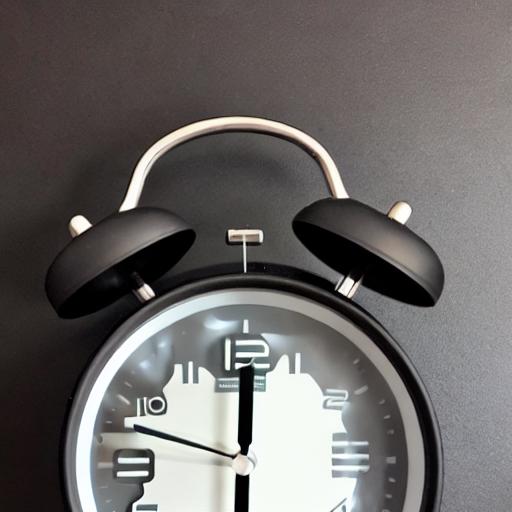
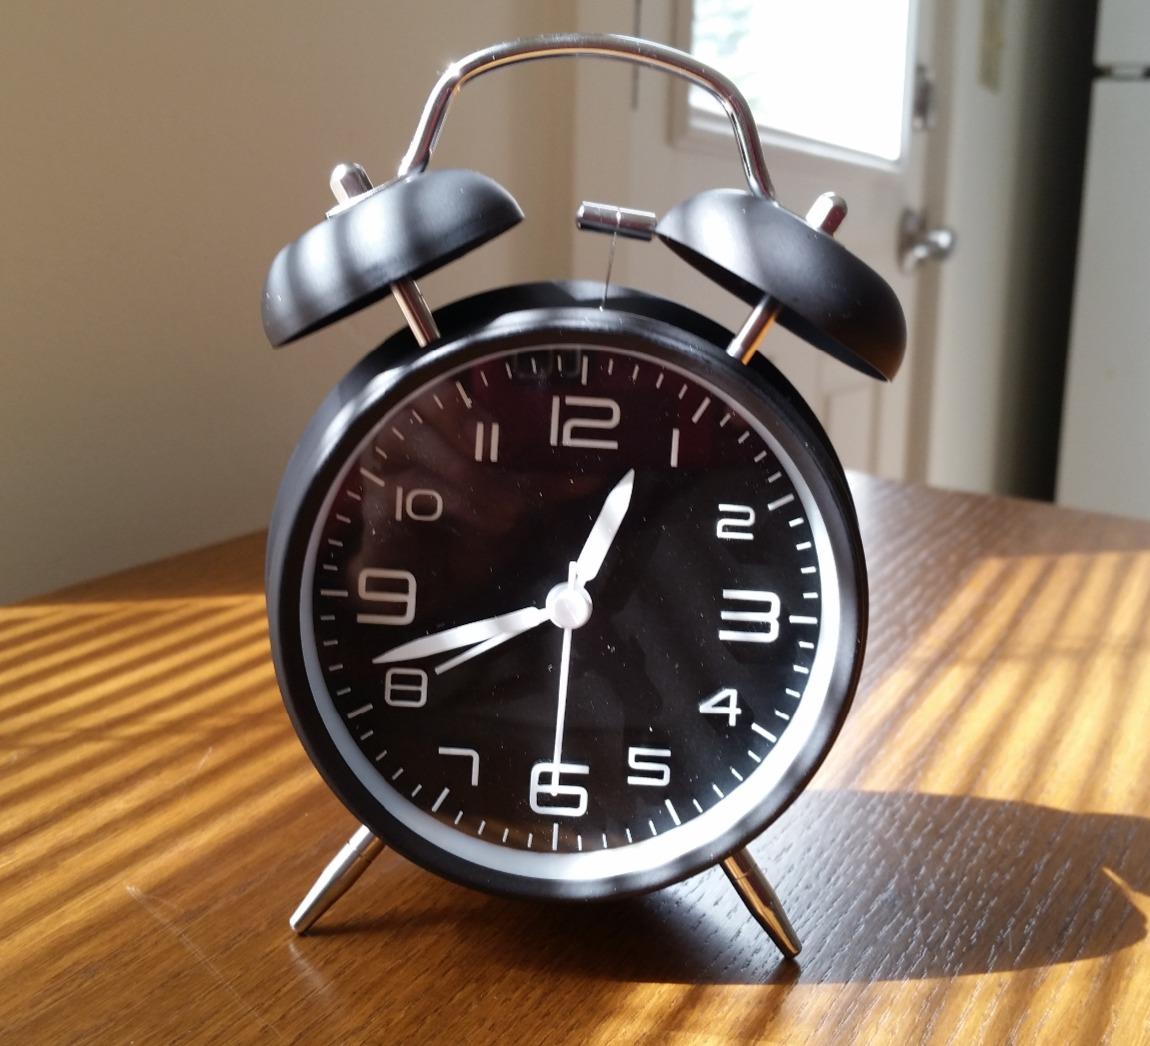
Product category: clock
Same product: no